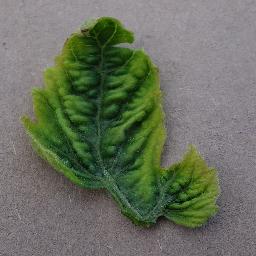
Label: Tomato___Tomato_Yellow_Leaf_Curl_Virus